Lopez Tonight

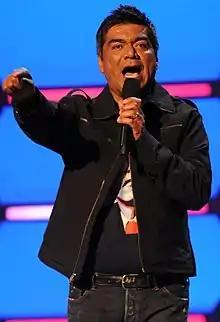
Lopez at the Kids' Inaugural: We are the Future concert in 2009

Lopez Tonight is an American late-night television talk show that was hosted by the comedian George Lopez. The hour-long program premiered on November 9, 2009, on cable network TBS. Lopez was the first Mexican-American to host a late-night talk show on an English-language network in the United States. The show featured audience interaction using a high-energy format. The program aired Monday through Thursday at midnight Eastern and Pacific, immediately following "Conan". On August 10, 2011, TBS announced that "Lopez Tonight" would be canceled. The final episode aired two days later on August 12, 2011.